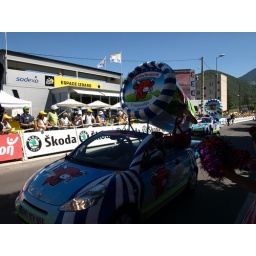
Note the safety harness on the girl in the back - all the people travelling out of seats on on trucks had them on.